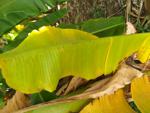
Label: xamthomonas